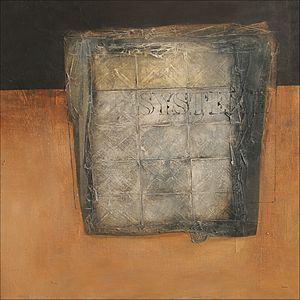
Pierre Saint-Paul (1983), 100 x 100, technique mixte
Pierre Sicre Saint-Paul, né à Castelnau-Magnoac le 17 juillet 1926 et mort le 15 septembre 2018 à Semur-en-Auxois, est un peintre, céramiste et créateur de tapisserie français. Peintre surtout abstrait, il est proche du surréalisme dans les années 1960-1970. Il apprend les techniques de la fresque avec Nicolaï Greschny, la céramique à Sant Vicens et la tapisserie avec Jean Lurçat.